Huevos rancheros
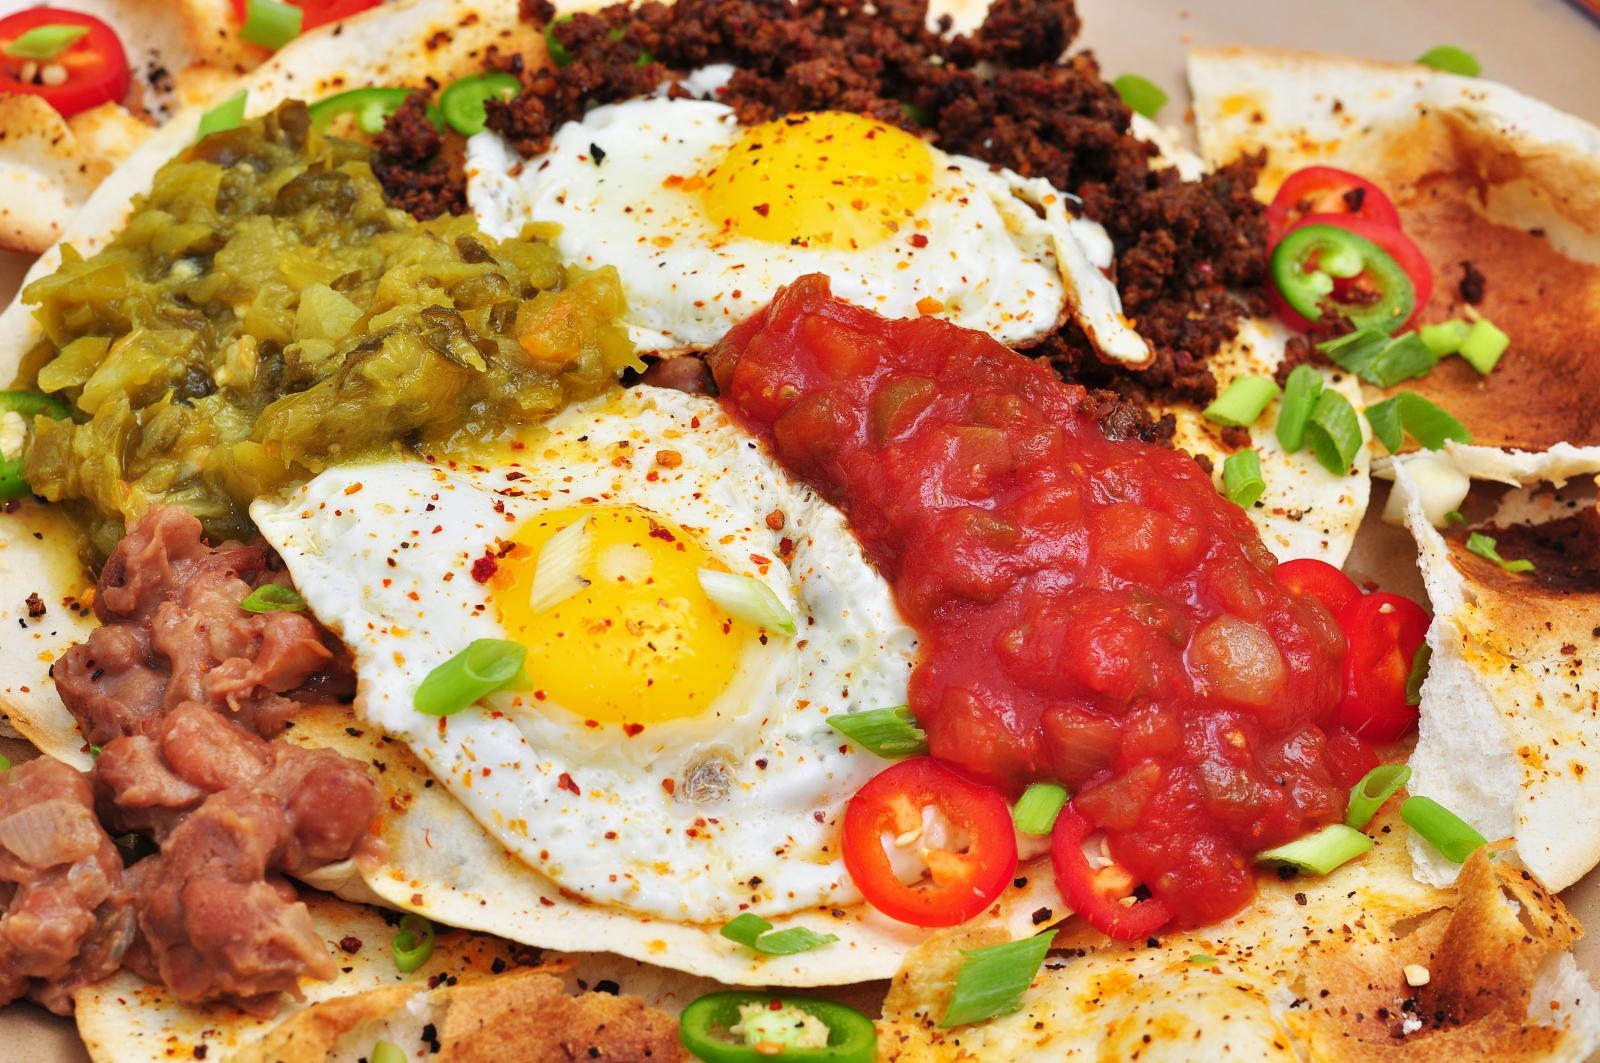
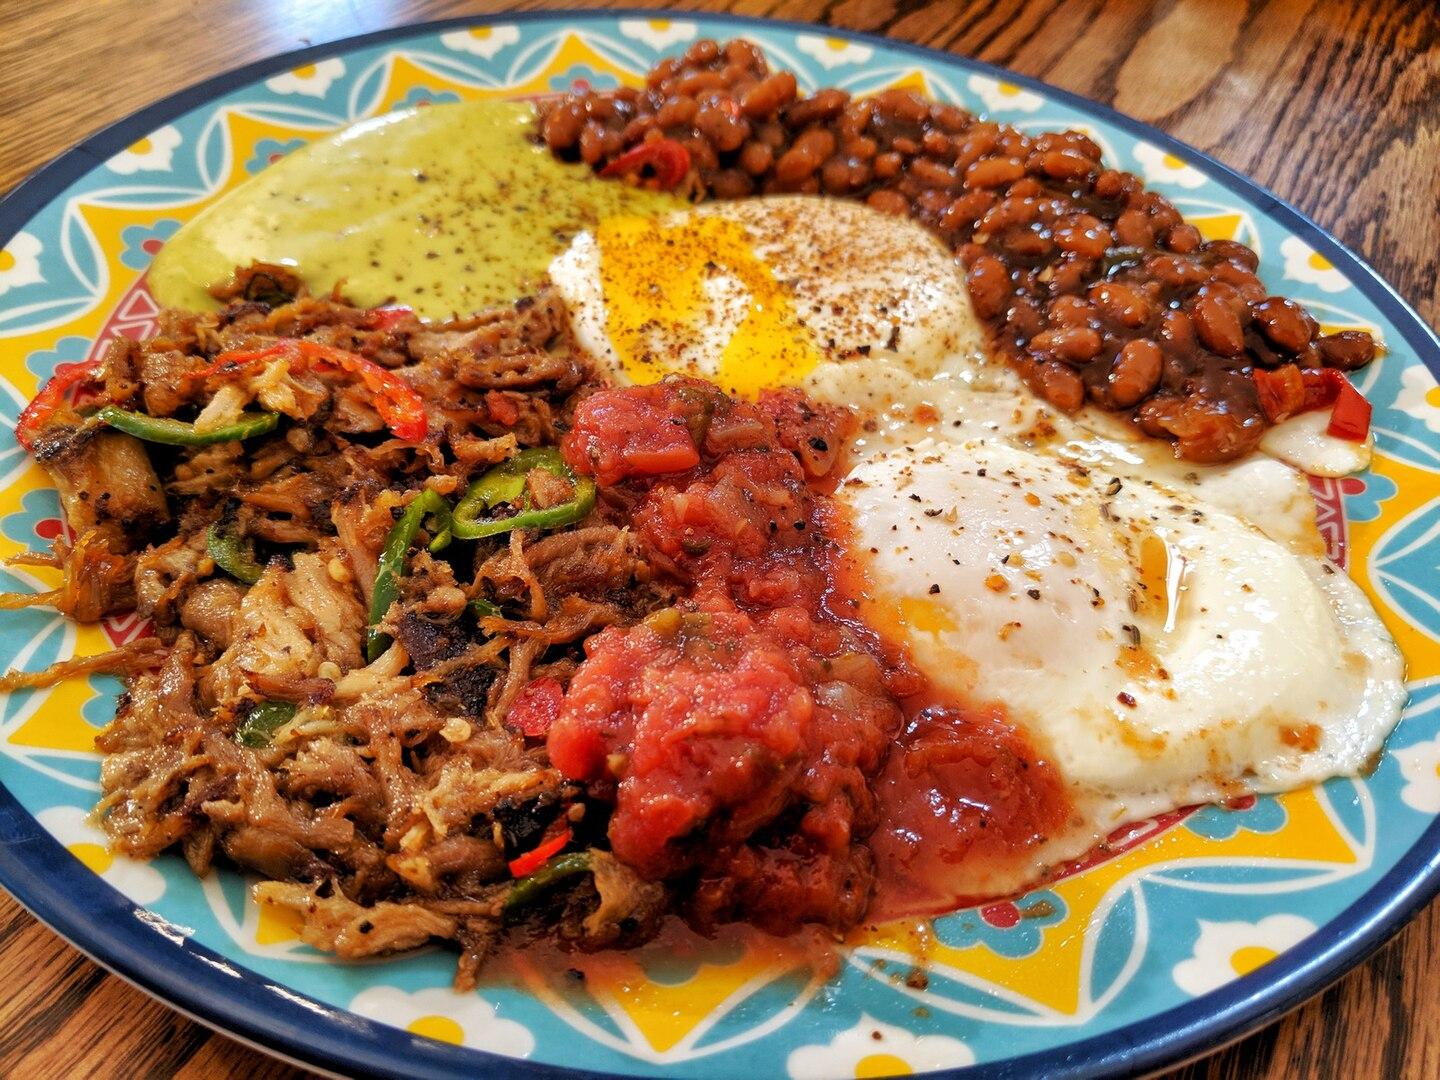
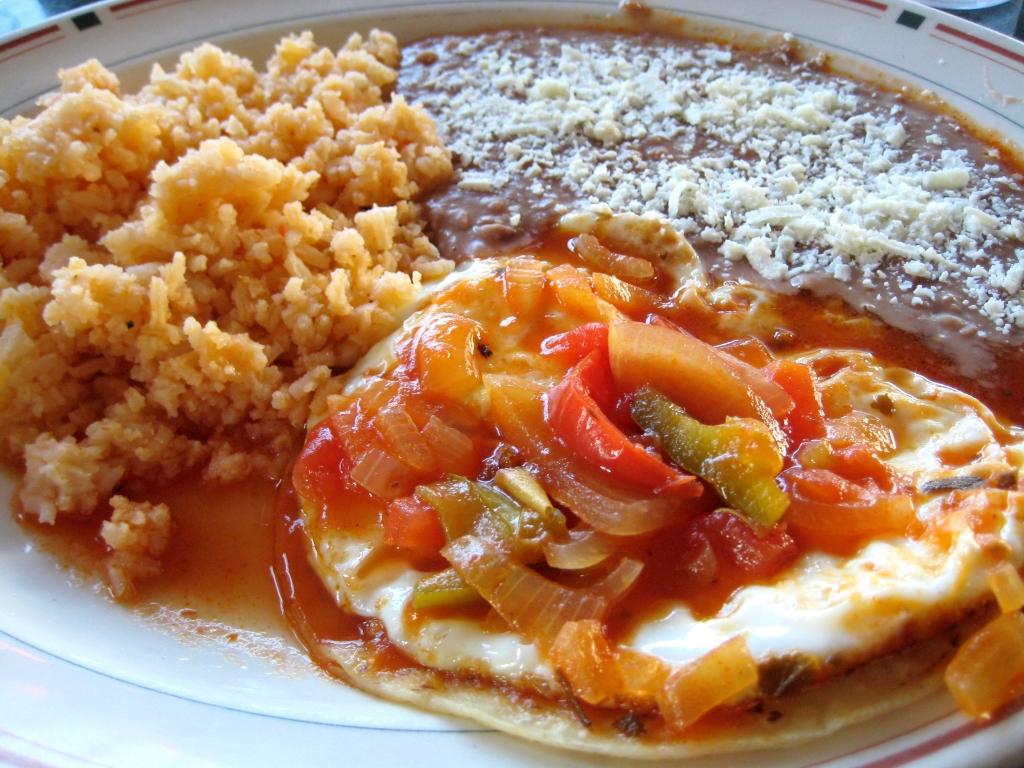
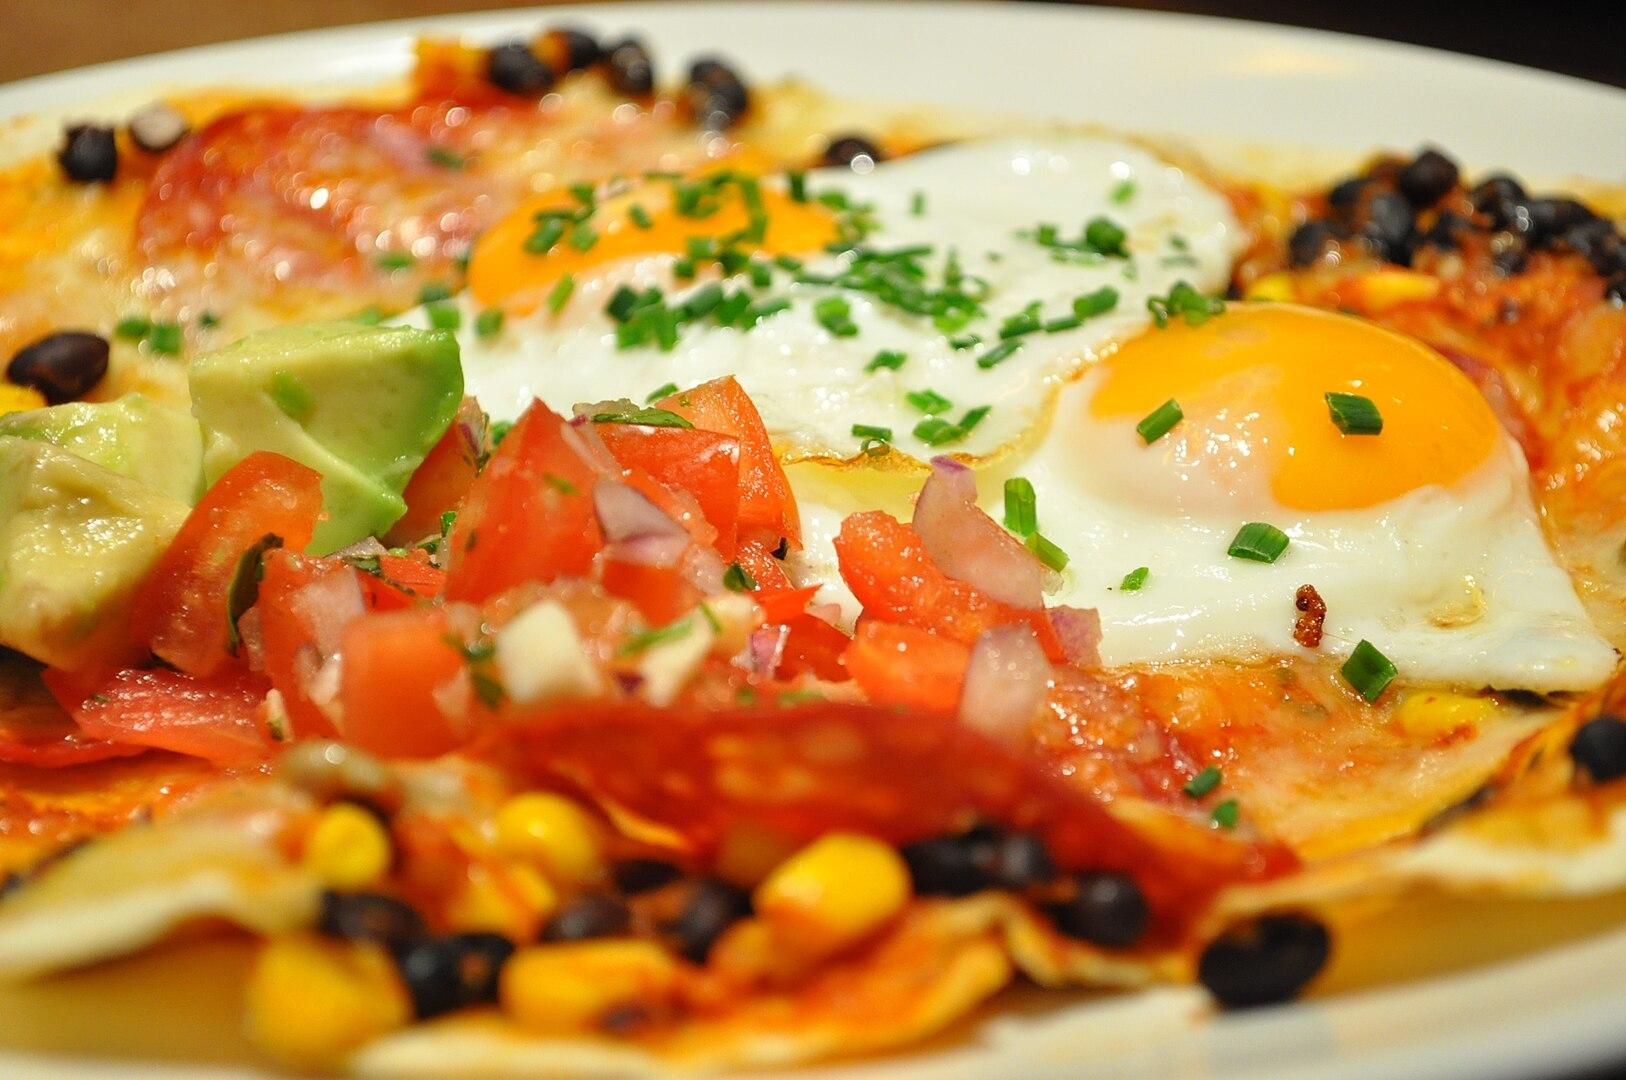
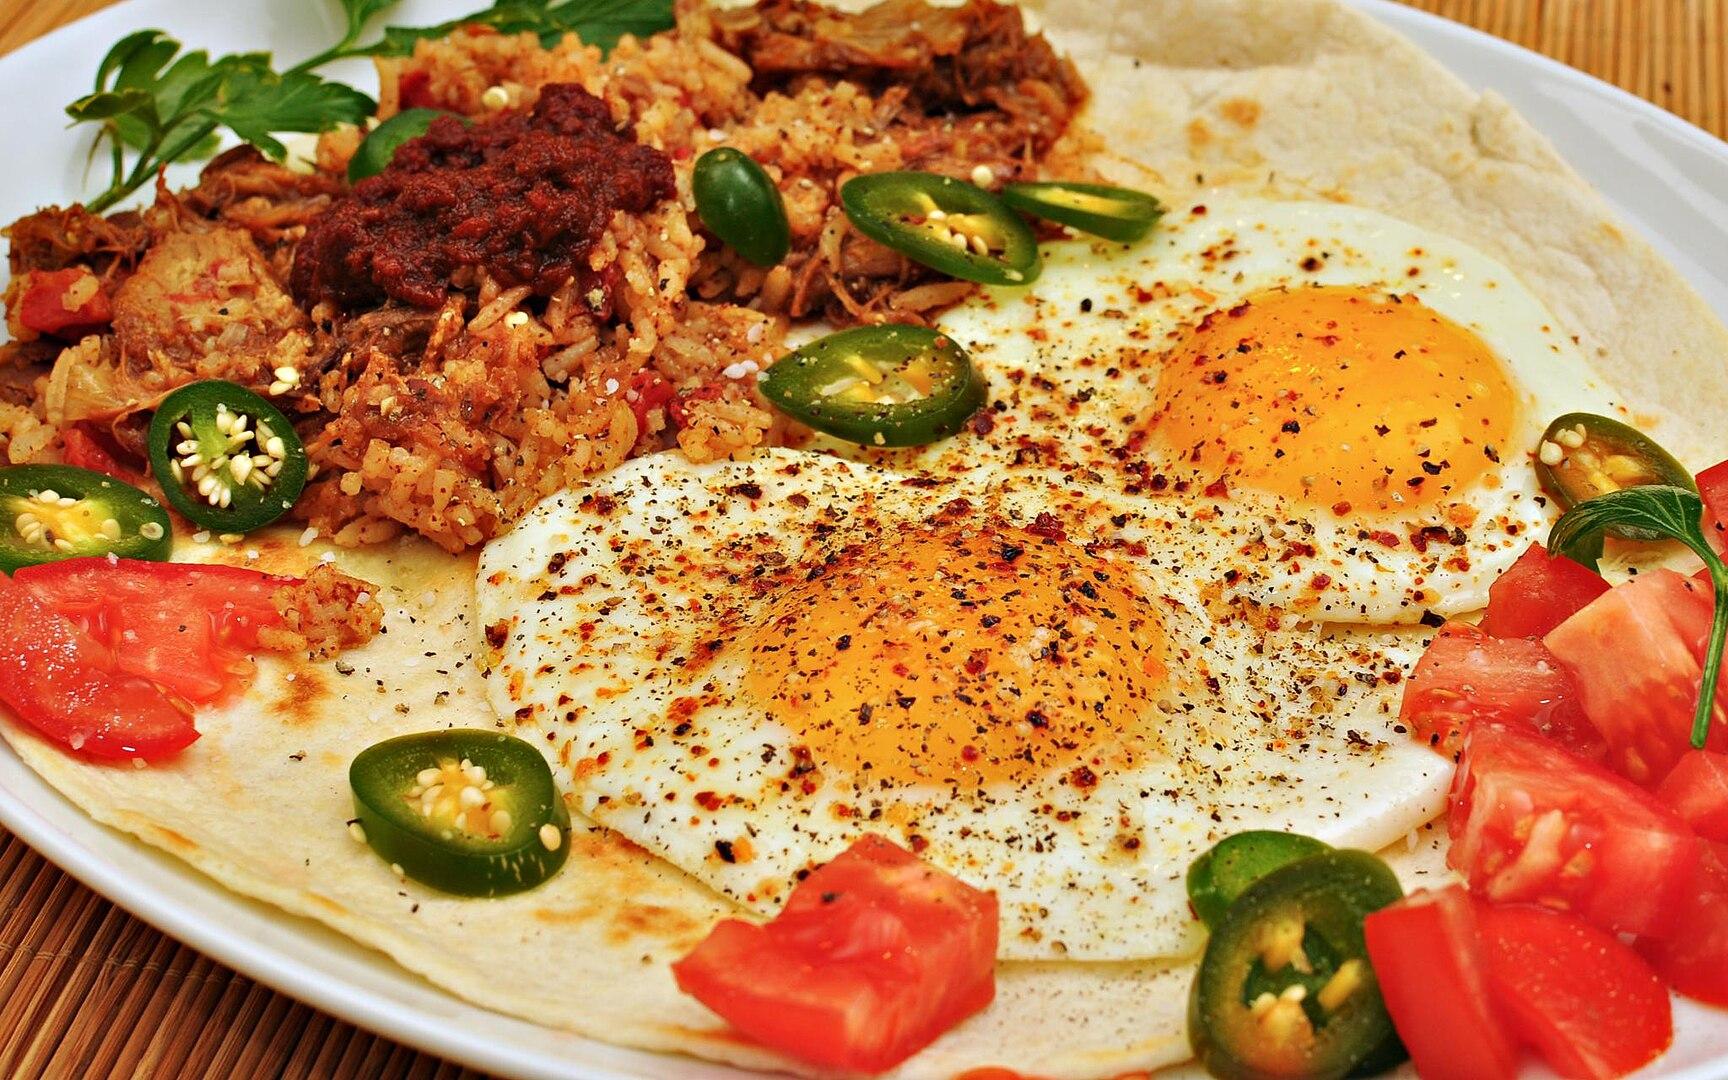
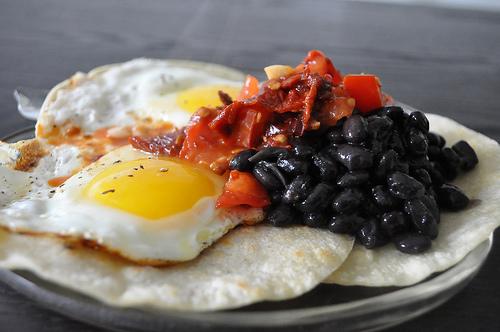
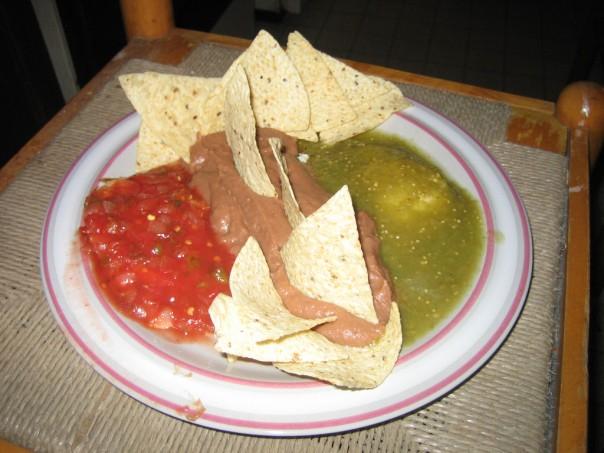
Also known as:
es - Spanish: Huevos rancheros
he - Hebrew: ביצים בסגנון חוואים
ja - Japanese: ウエボス・ランチェロス
jv - Javanese: Huevos rancheros
nb - Norwegian Bokmål: Huevos rancheros
pt - Portuguese: Huevos rancheros
ru - Russian: Уэвос ранчерос
sv - Swedish: Huevos rancheros
tr - Turkish: Huevos rancheros
uk - Ukrainian: Уевос ранчерос
Category: egg, tortilla (fried egg, tortilla)
Cuisine: Mexican
Associated cuisines: Mexican
Area: Mexico
Countries: Mexico
Region: Central America, , , ,
The basic dish consists of fried eggs served on lightly fried or charred corn or flour tortillas topped with a spicy salsa made of tomatoes, chili peppers, and onion. Common accompaniments include refried beans, rice, and guacamole or slices of avocado, with cilantro as a garnish.